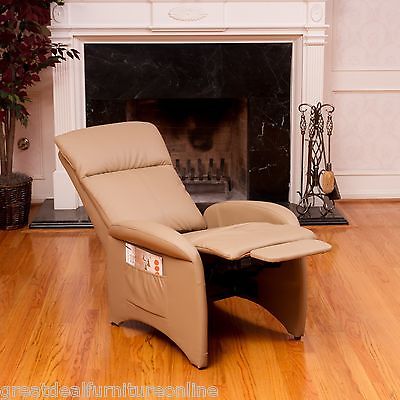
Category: chair